British Touring Car Championship

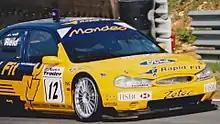
Ford won the championship in 2000, the final year running Super Touring regulations.

In 1990, the BTCC introduced a class for cars with an engine displacement up to 2.0 litres which would later be adopted by the Fédération Internationale de l'Automobile and become the Super Touring regulations that were used in various championships in Europe and around the world. In their first year, these cars were run alongside a second class which continued to allow larger engines and was once again dominated by the Ford Sierra Cosworth RS500, however from 1991 they became the only cars eligible to compete. The new one-class system was popular with manufacturers from the beginning with six manufacturer supported teams from BMW, Ford, Mitsubishi, Nissan, Toyota and Vauxhall entered in the championship. During the first seasons, the cars were not fitted with aerodynamic aids such as a front splitter or a rear wing which were allowed from 1995 after Alfa Romeo caused controversy a year earlier, when they entered the 155 fitted with a rear wing – an item that was delivered with the road-going version of the 155, however unfitted in its boot. Audi joined the BTCC in 1996 with its four-wheel drive A4 Quattro, and went on to take that year's title. The continuously high number of manufacturer-backed teams meant rapid development on the cars and quickly growing costs to compete which caused several manufacturers to withdraw from the championship until the 2000 season, when only Ford, Honda and Vauxhall remained in the championship. To this day, the 'super touring era' during the 1990s is still looked at as the most successful period of the BTCC. The high number of manufacturer-backed teams provided very close competition, close and hard-fought racing on track and many spectators at the circuits.